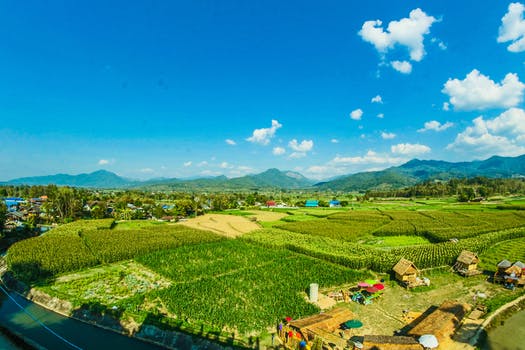
Label: No Watermark